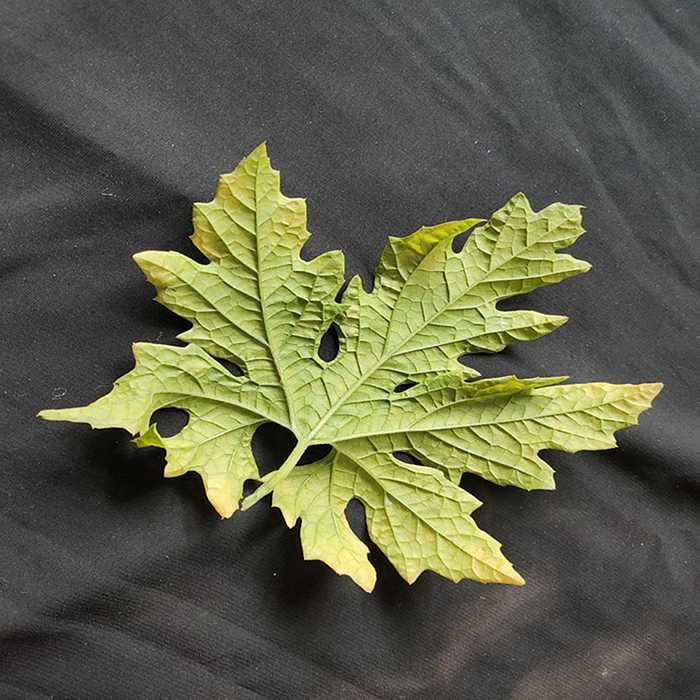
Plant: Bitter Gourd
Label: Mosaic virus